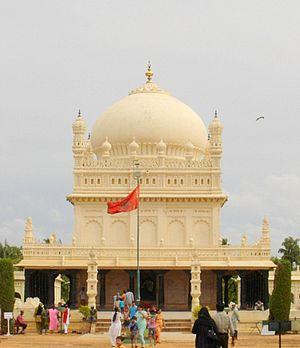
Tipû Sâhib, également connu sous le nom de Tipû Sultân fut sultan de Mysore à partir de 1782 et l'un des principaux opposants à l'installation du pouvoir britannique en Inde ce qui lui valut le surnom de « tigre de Mysore ».